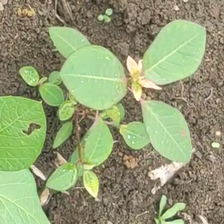
Weed species: Moti_dudhi(Euphorbia_geneculata_L)